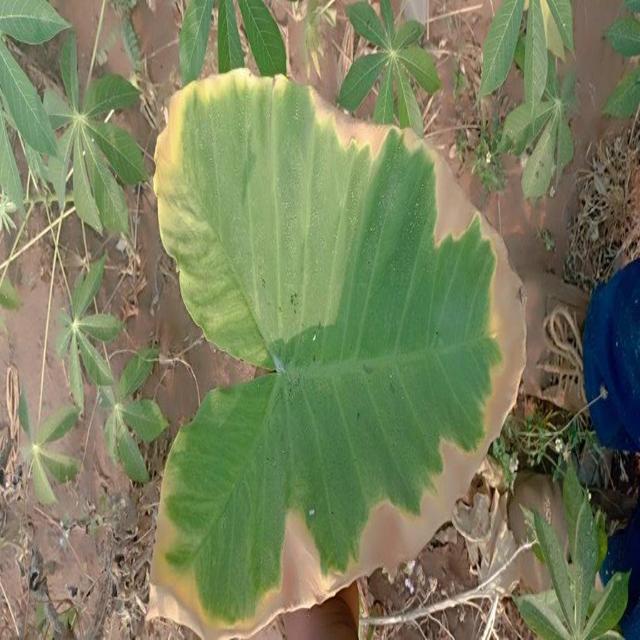
Label: Mid_Blight